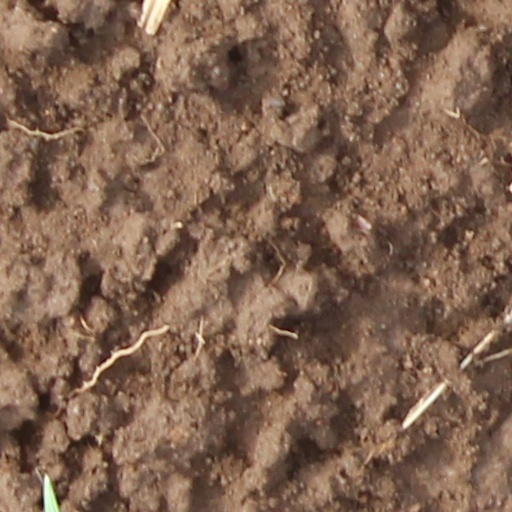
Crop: wheat